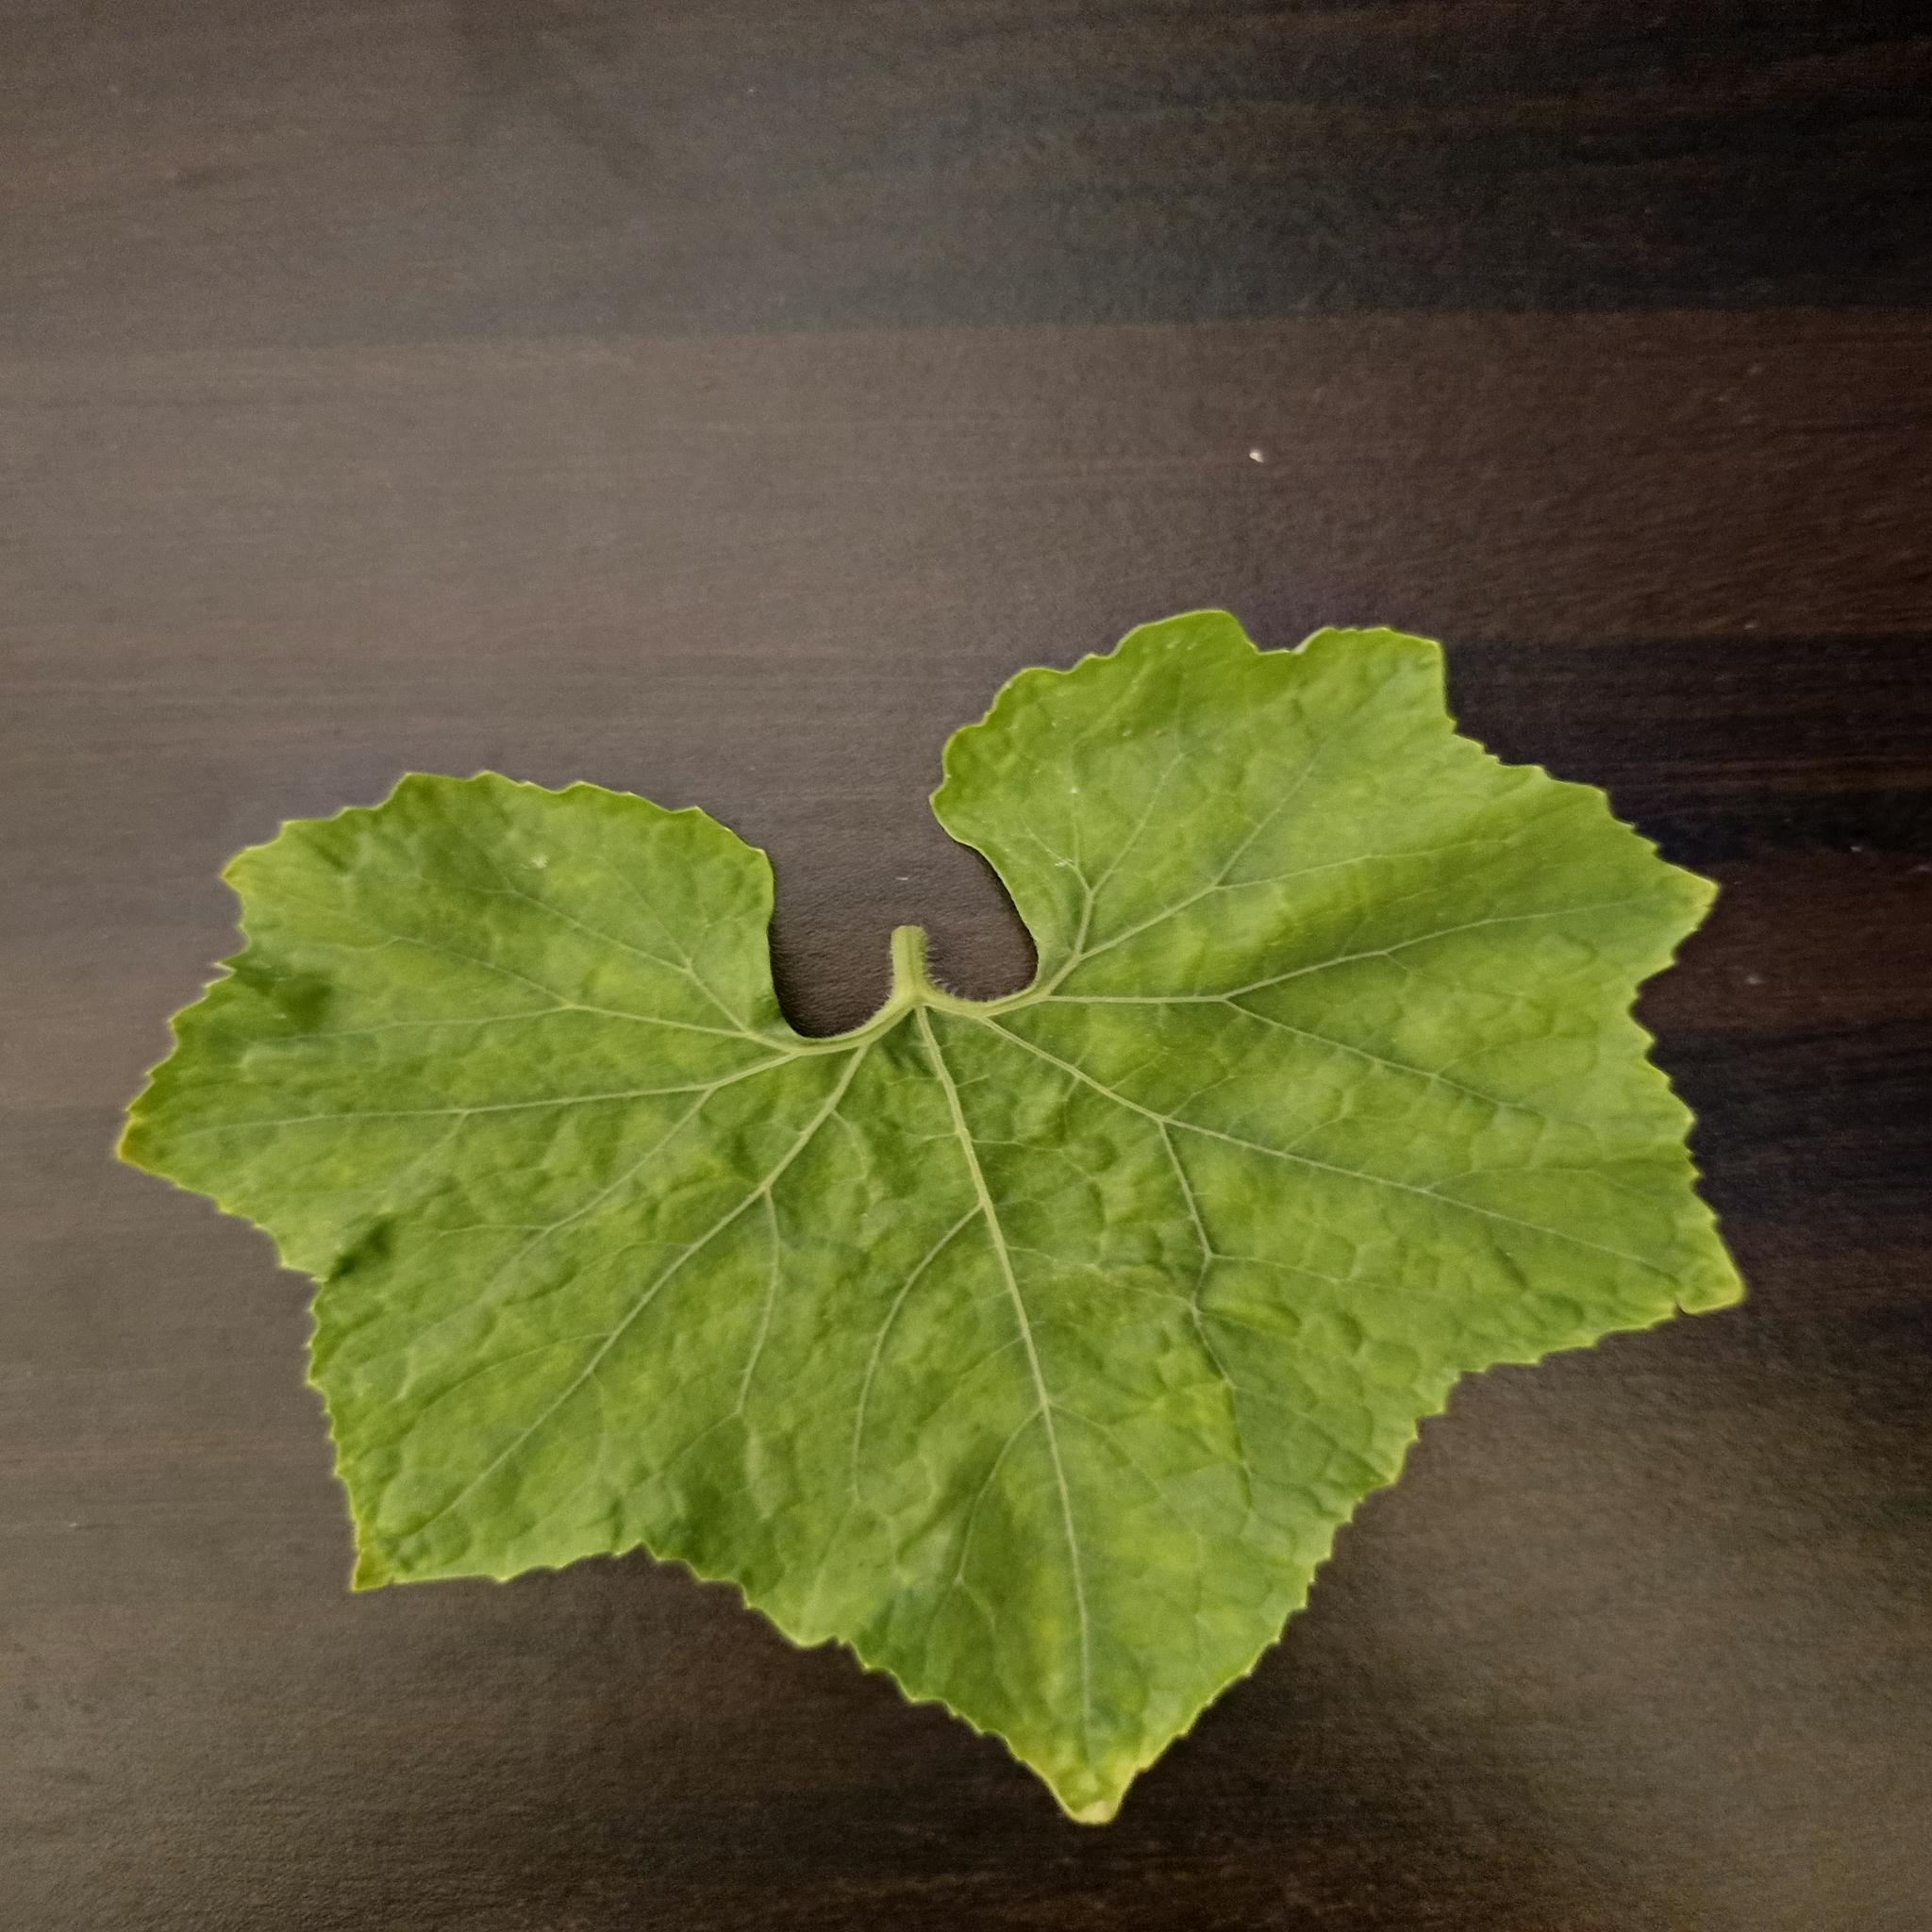
Label: Healthy